Minor Mishaps

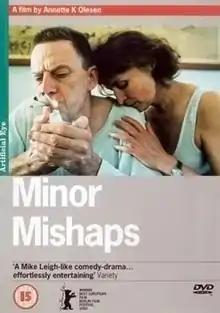
DVD cover

Minor Mishaps is a 2002 Danish film. It won a number of awards and nominations including the "Blue Angel" at the 2002 Berlin International Film Festival for director Annette K. Olesen and a nomination for "European Discovery of the Year" at the European Film Awards.